Eduardo Aranda

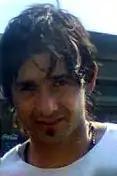
Aranda in 2011

Eduardo Aranda (born 28 January 1985) is a Paraguayan professional footballer who plays as a midfielder.